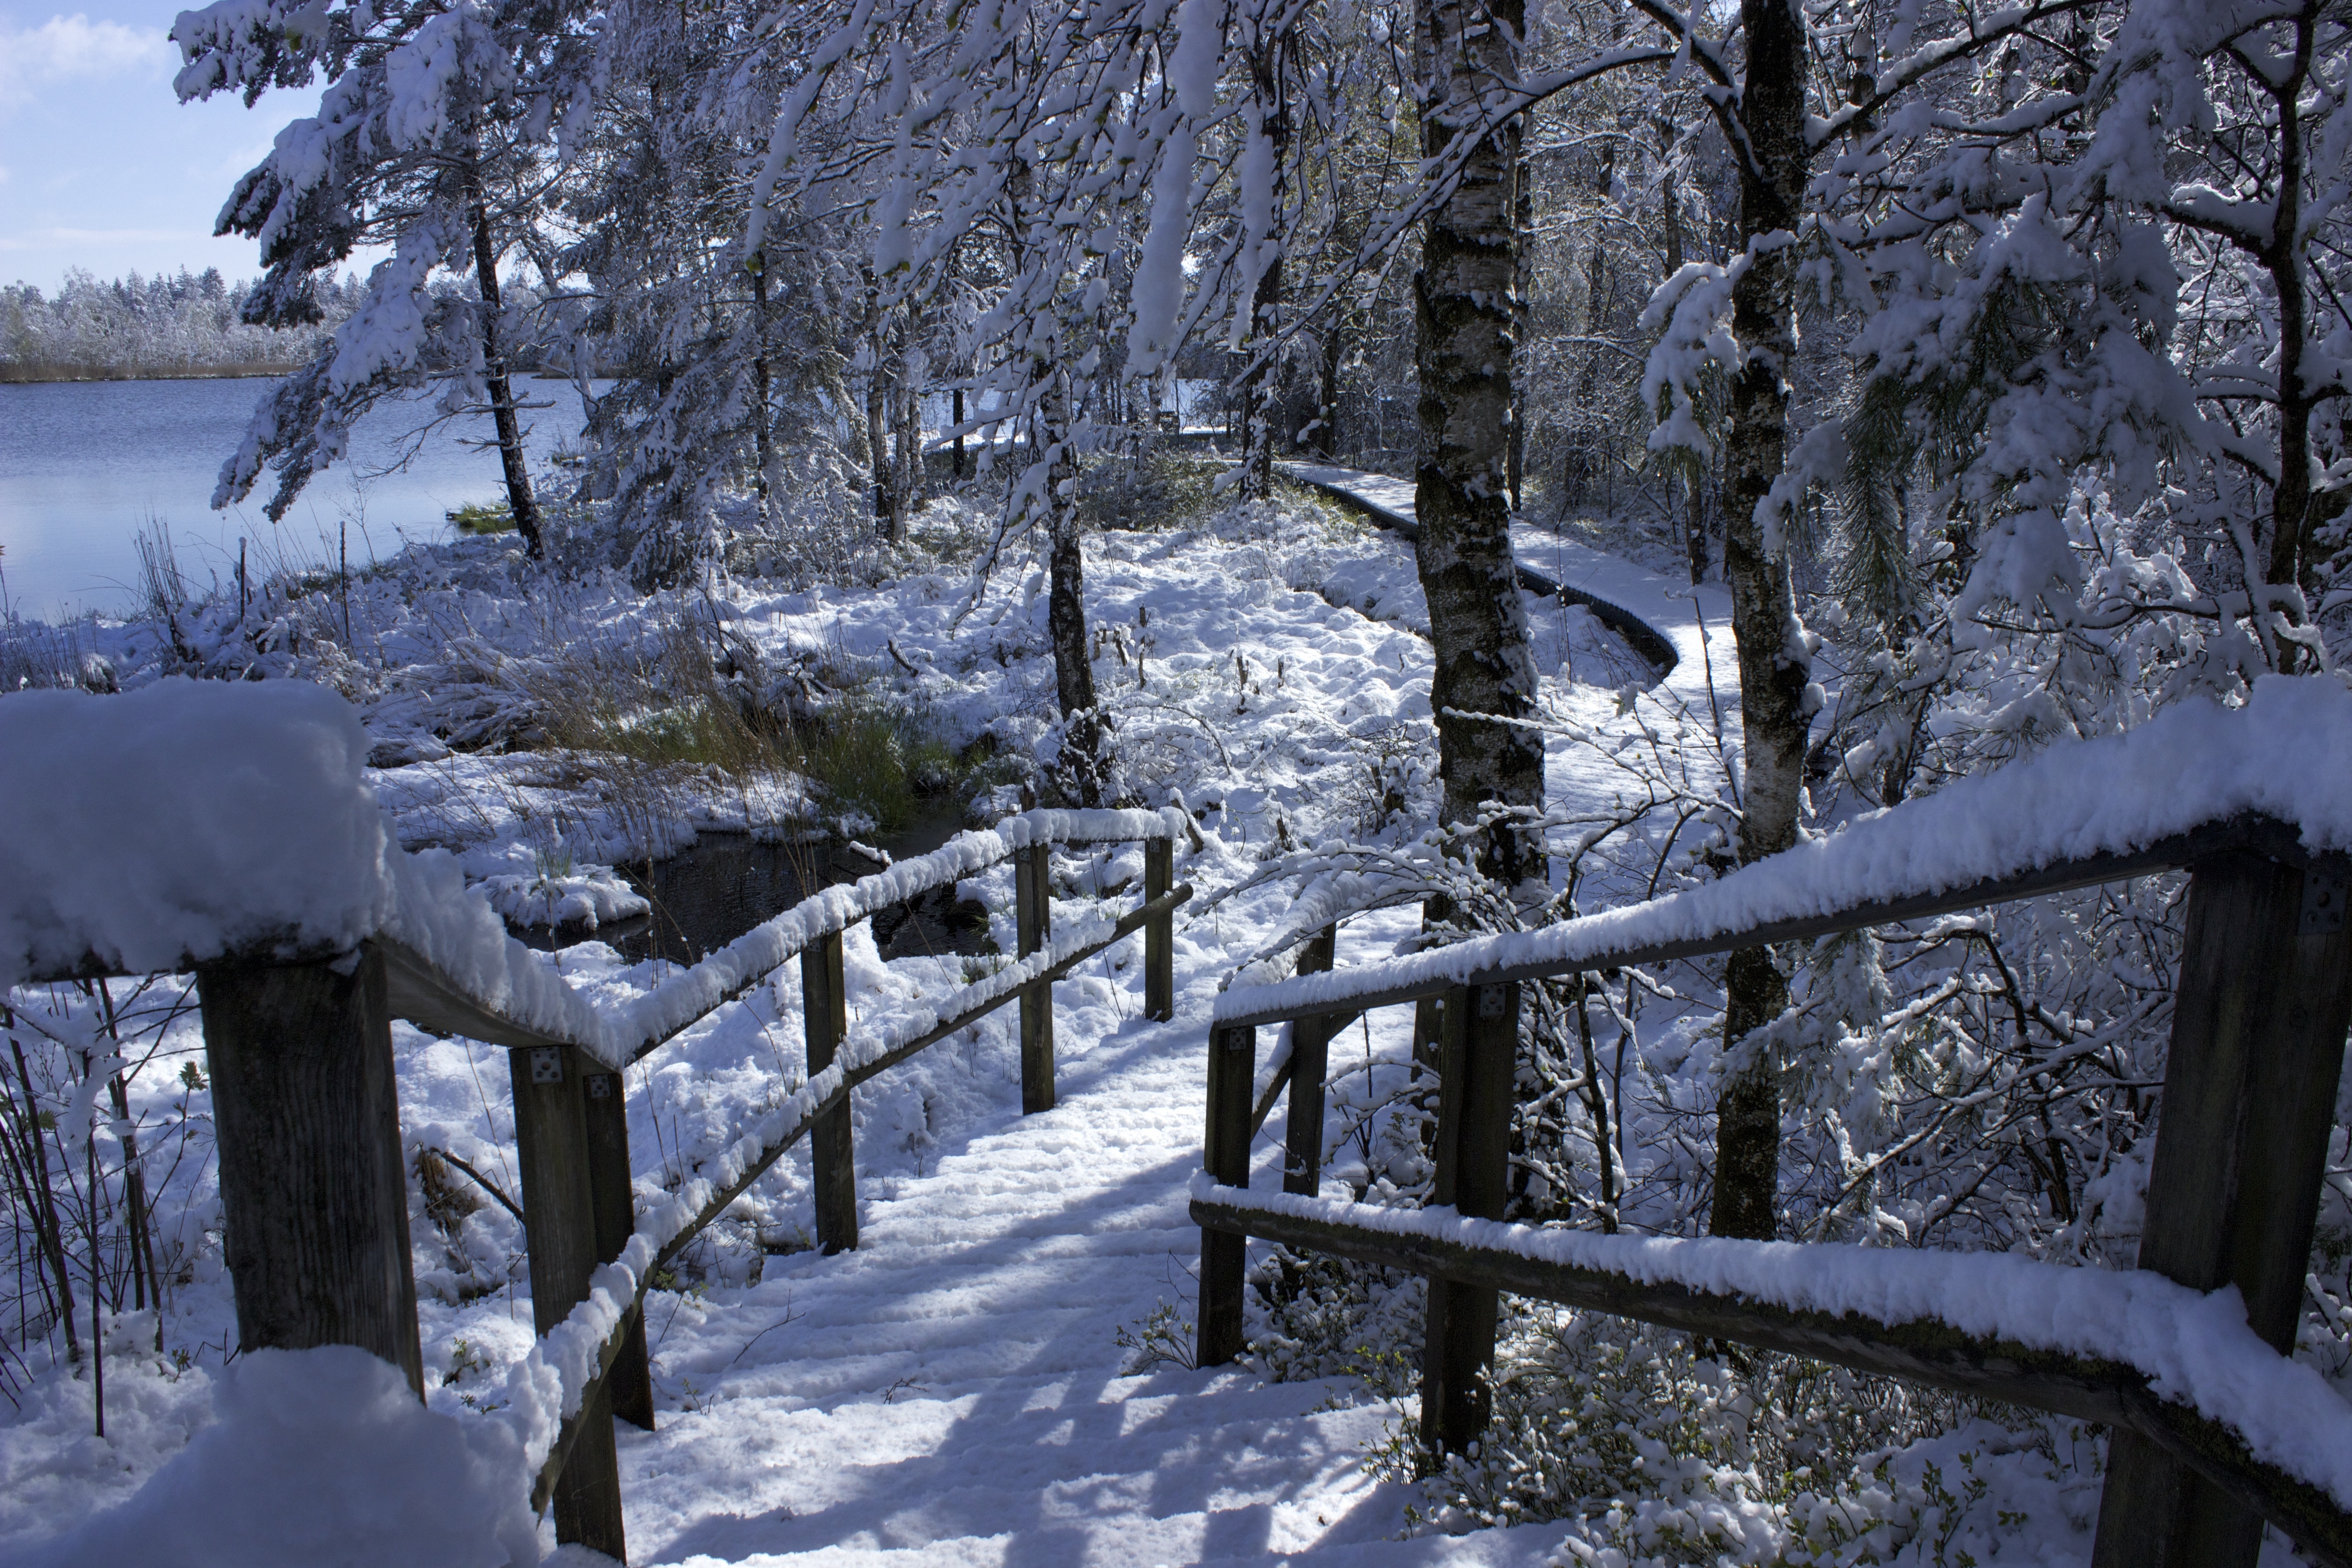
landscape, tree, forest, marsh, snow, winter, frost, ice, weather, season, moor, footwear, wetland, woodland, waters, moorland, freezing, nature reserve, riedsee, snow in spring, bad wurzach, wurzacher ried